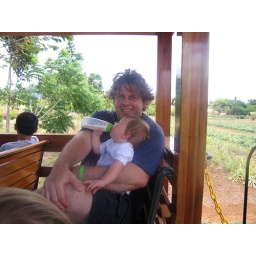
Nick chills in daddy's lap with a bottle on a train ride